Uniforms of the German Army (1935–1945)

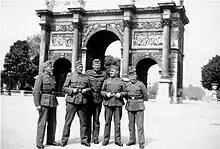
Germans in Paris, 1940

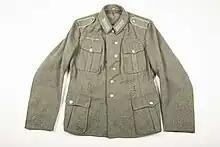
M41 Heer tunic

The M40 uniform was the first design change in the standard army uniform. It differed from the M36 only in the substitution of "feldgrau" for the bottle green collar and shoulder straps, which began to be phased out in 1938/39, though most combat examples show this variation appearing in 1940, hence the unofficial M40 pattern. The troops liked the older green collars, and M40 (and later) tunics modified with salvaged M36 collars or bottle-green collar overlays are not uncommon.